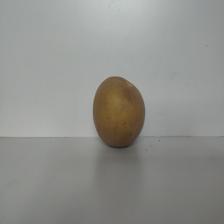
Size: Large